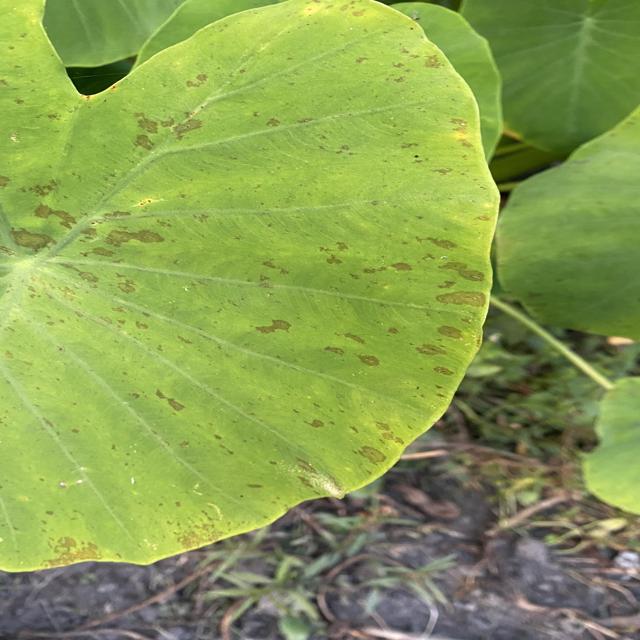
Label: Early_Blight